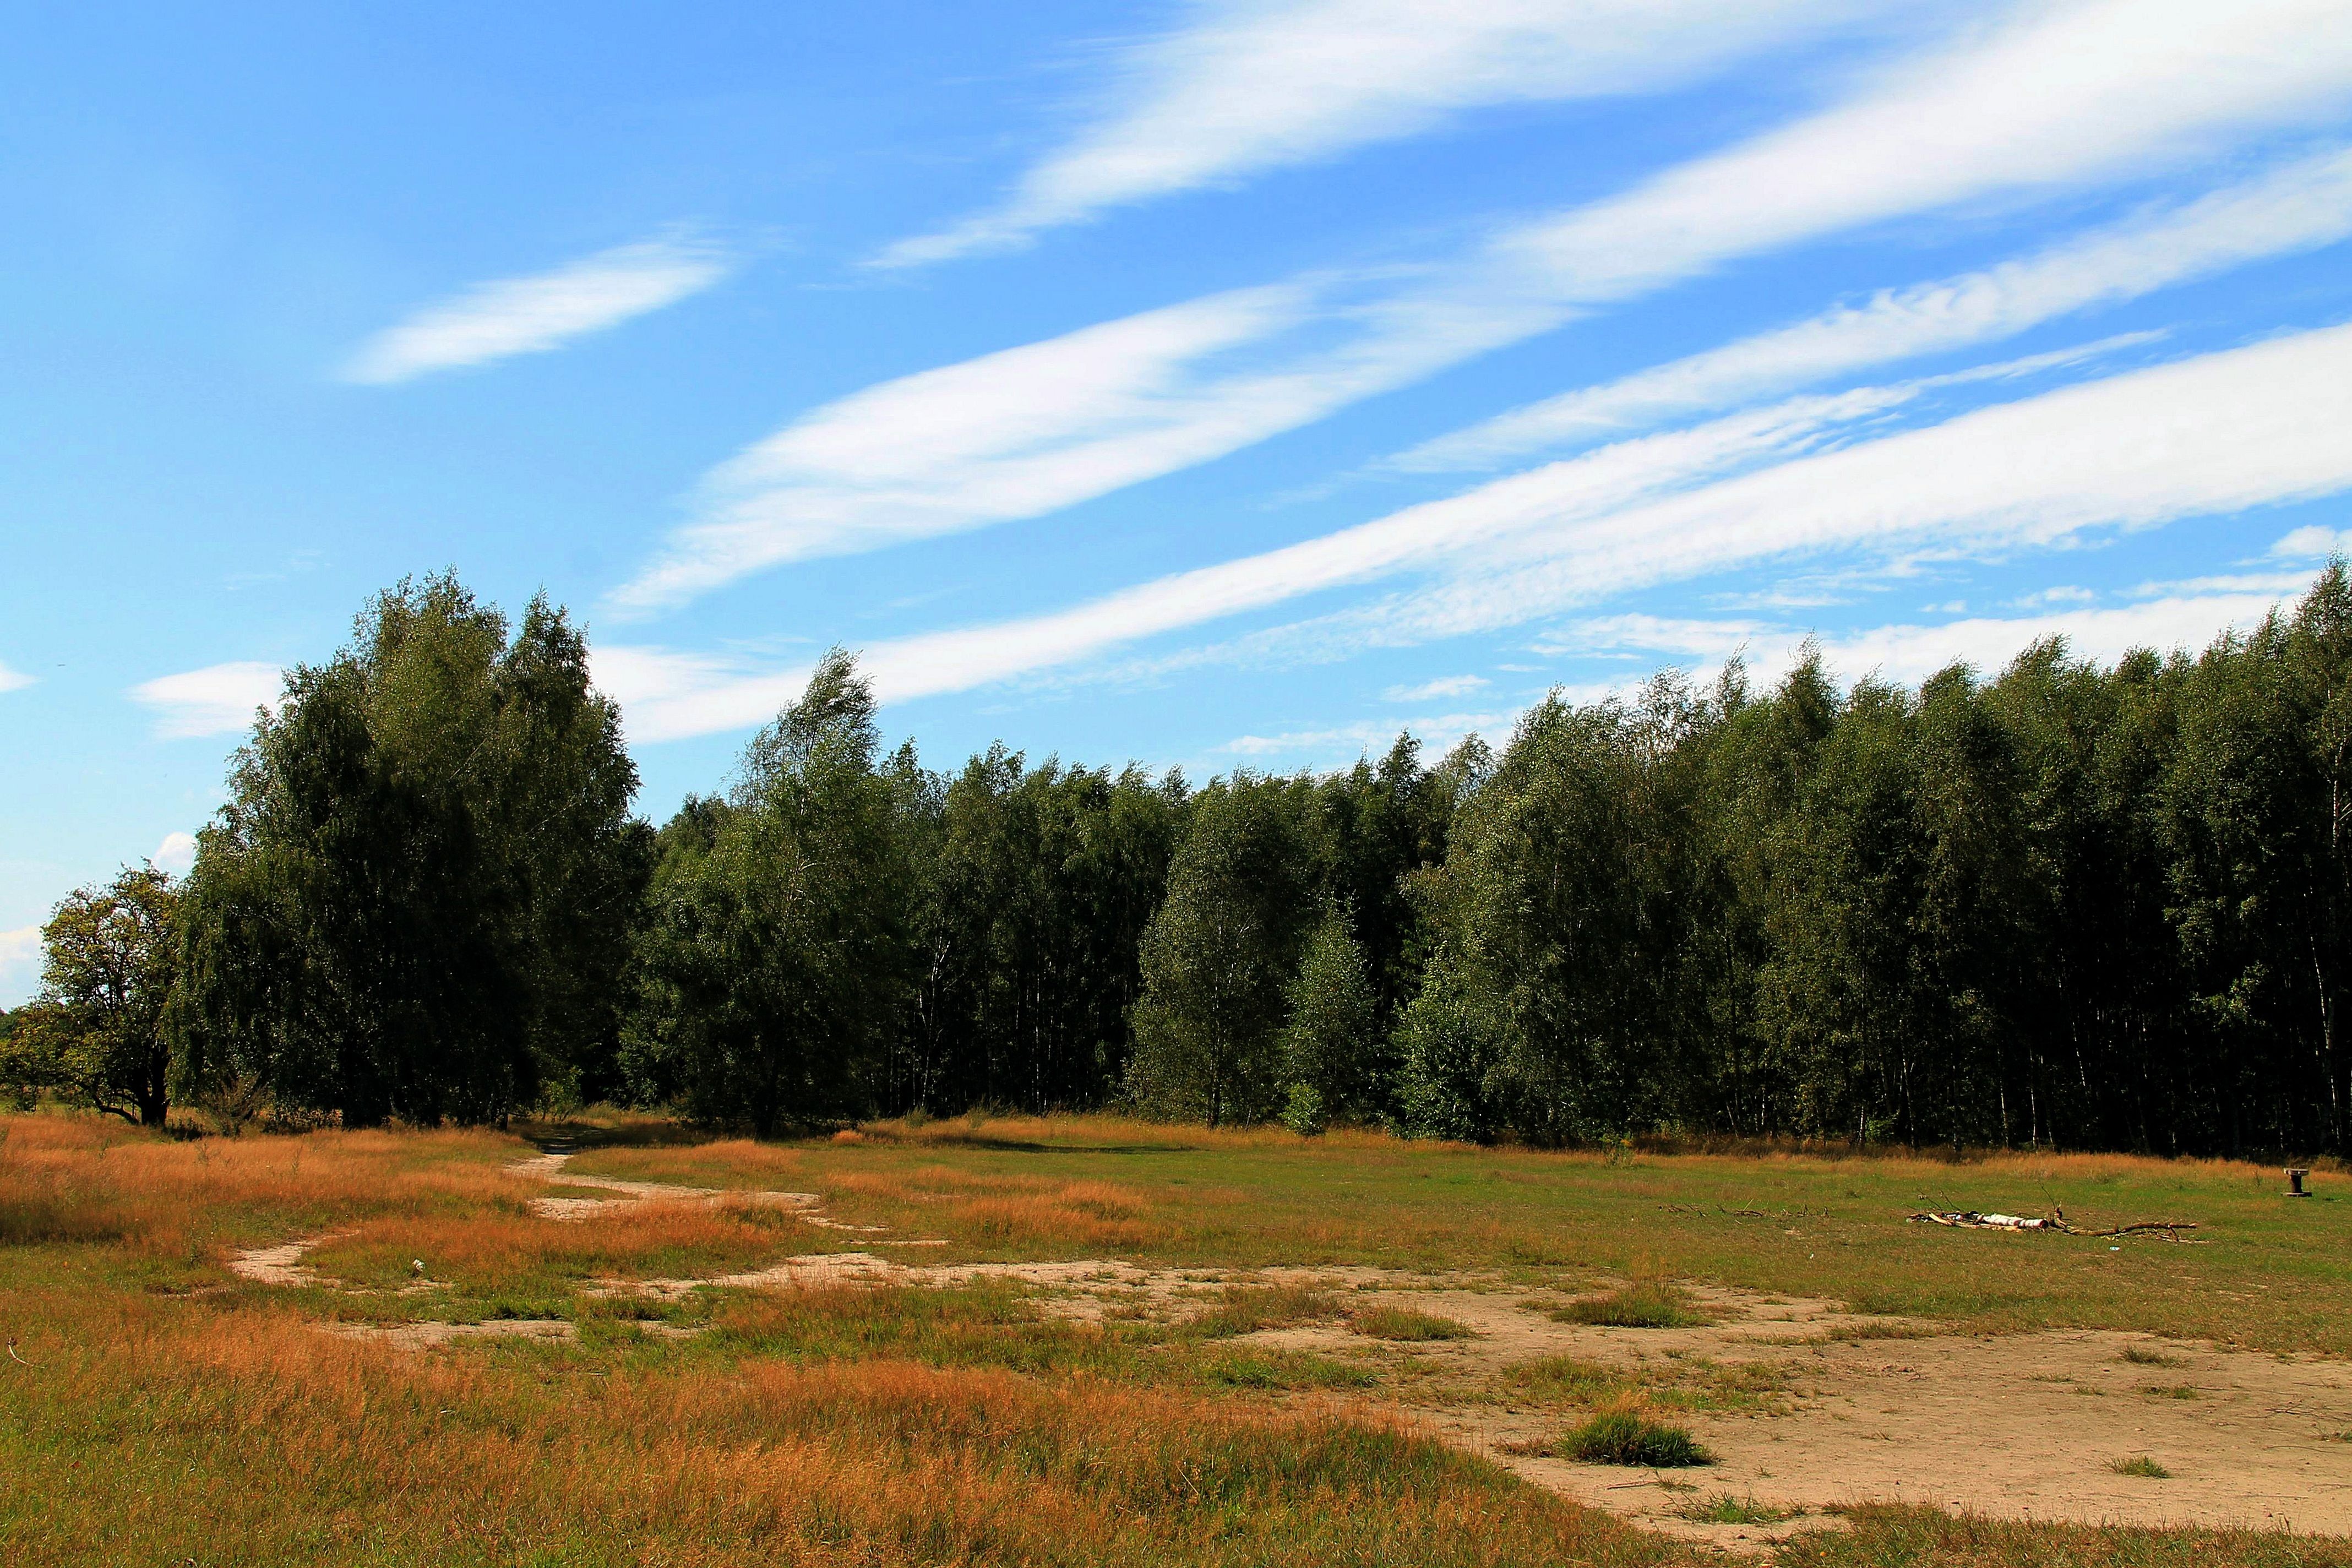
landscape, tree, nature, grass, wilderness, mountain, cloud, sky, field, meadow, prairie, hill, pasture, ranch, savanna, plain, trees, clouds, grassland, wetland, plateau, habitat, ecosystem, steppe, rural area, natural environment, geographical feature, sport venue, land lot